Marlon Coleman

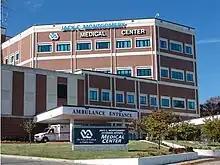
Jack C. Montgomery VA Medical Center in Muskogee, Oklahoma

On March 14, 2022 officials from the United States Department of Veterans Affairs(VA) sent a report to the Veterans Affairs Asset and Infrastructure Review Commission (AIR Commission) recommending the closing of the Jack C Montgomery Veterans Medical Center in Muskogee, Oklahoma. The reported recommend that the VA Hospital were to close and patients to be transferred to a new VA facility in Tulsa. Muskogee Mayor Marlon Coleman lobbied heavily against the closure of the facility.